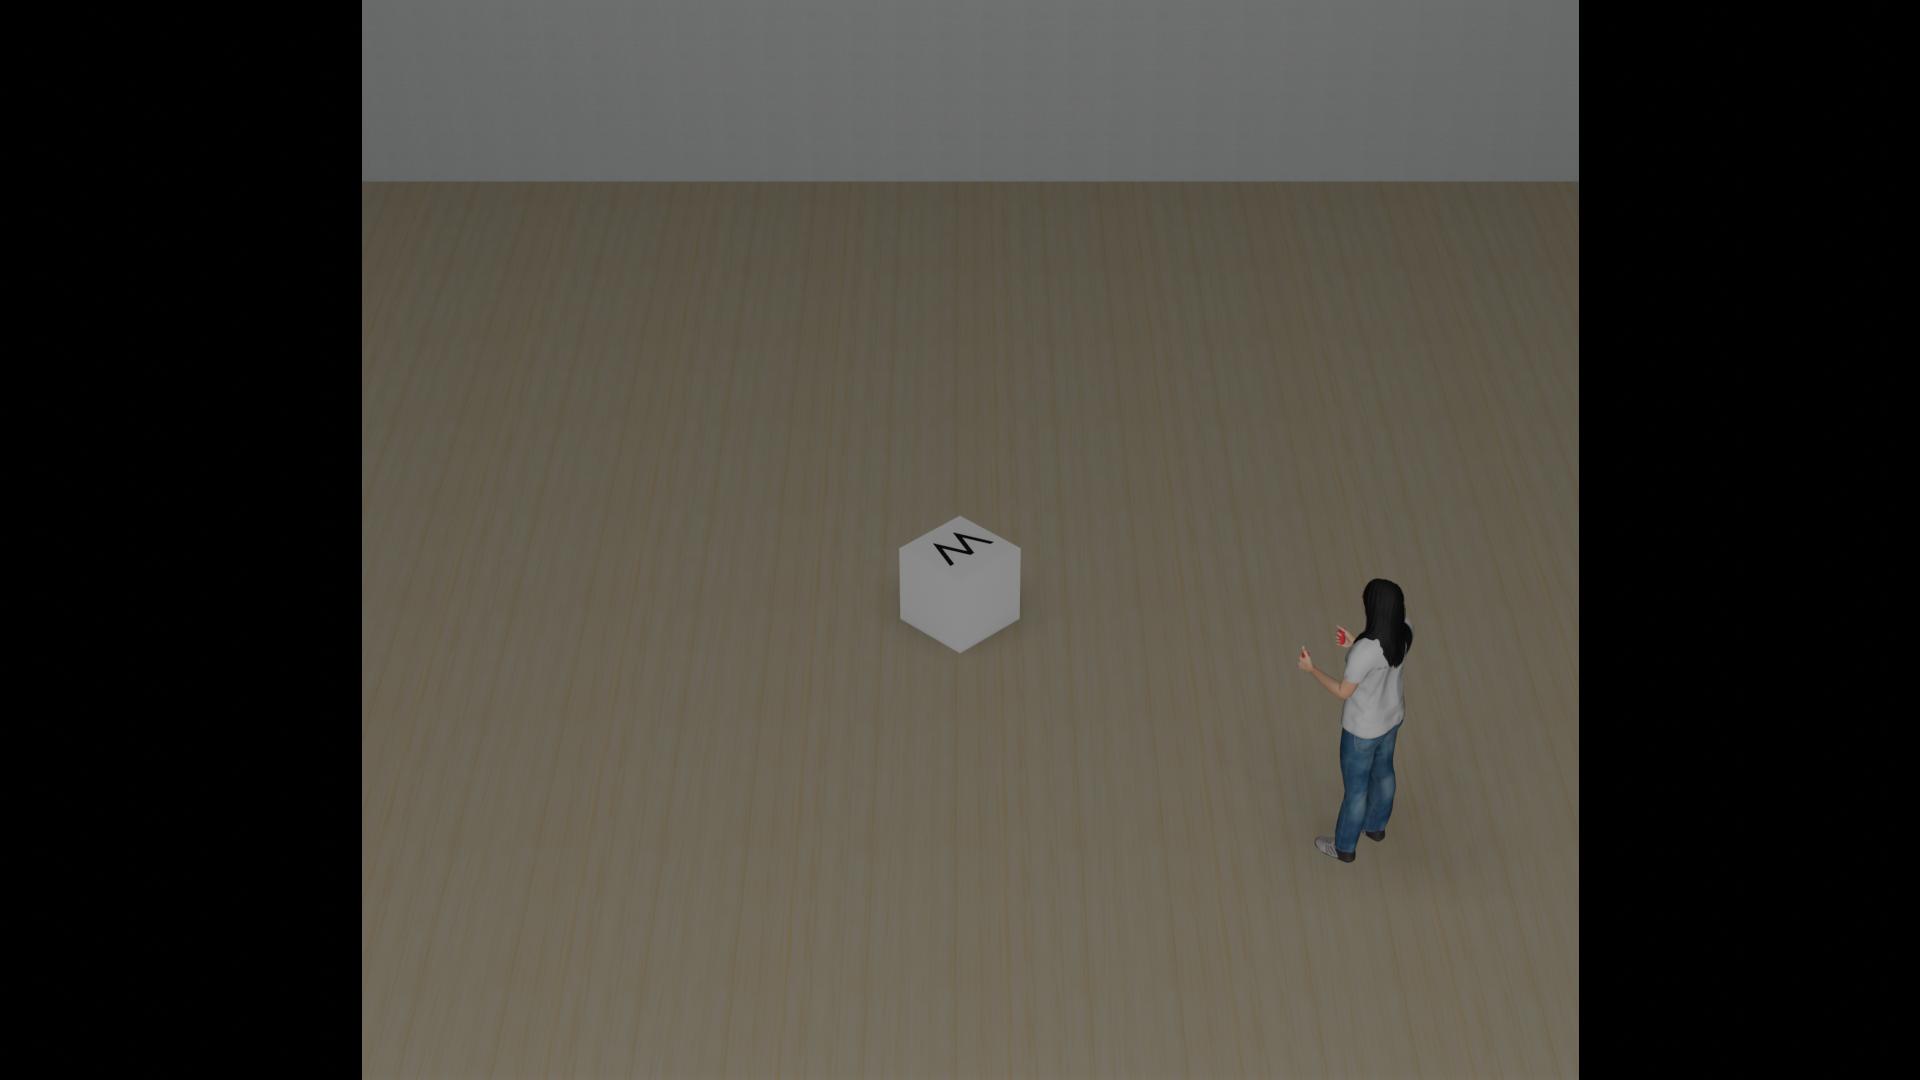
Task: level2_visual_letter
Answer: 'M'